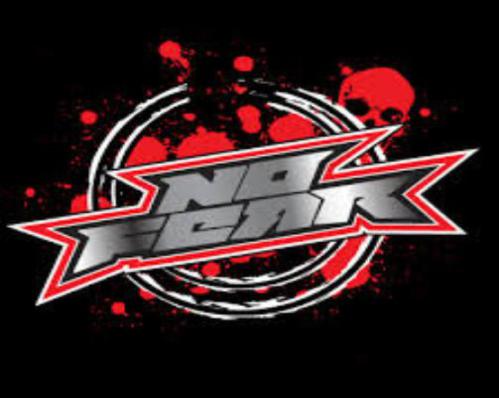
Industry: Leisure